Pannoniasaurus

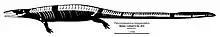
Skeletal diagram of "Pannoniasaurus inexpectatus", restored with primitive aigialosaur-style limbs

The holotype (MTM 2011.43.1) and referred specimens have been collected from the alluvial sediments of the Csehbánya Formation from various exposures at the Iharkút open-pit bauxite mine, Bakony Hills, Western Hungary since the discovery of the locality in 2000. "Pannoniasaurus inexpectatus" was then named and described by Makádi, Caldwell & Ősi (2012).